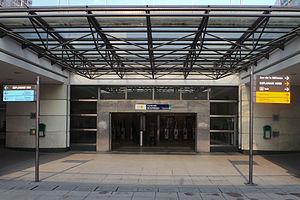
Esplanade de La Défense est une station de la ligne 1 du métro de Paris, située à l'extrémité est du quartier d'affaires de la Défense, à la limite entre les communes de Courbevoie et de Puteaux.